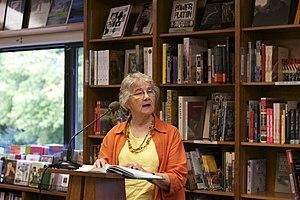
Katherine Paterson est une auteure de littérature de jeunesse américaine. Elle est surtout connue pour son roman de 1977 Le Royaume de la rivière, qui a été adapté au cinéma sous le titre français Le Secret de Terabithia en 2007.